El Ashash

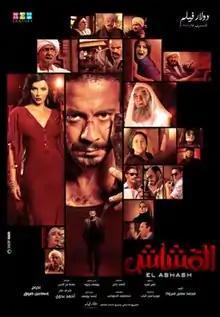
Film poster

El Ashash is a 2013 Egyptian drama film written by Mohamed Samir Mabrouk, produced by Walid Al Kurdi, and directed by Ismael Farouk. The film stars Mohamed Farrag and Horeya Farghaly.